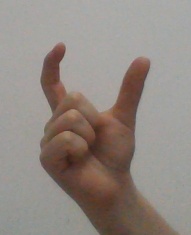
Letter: nun